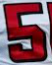
Number: 5